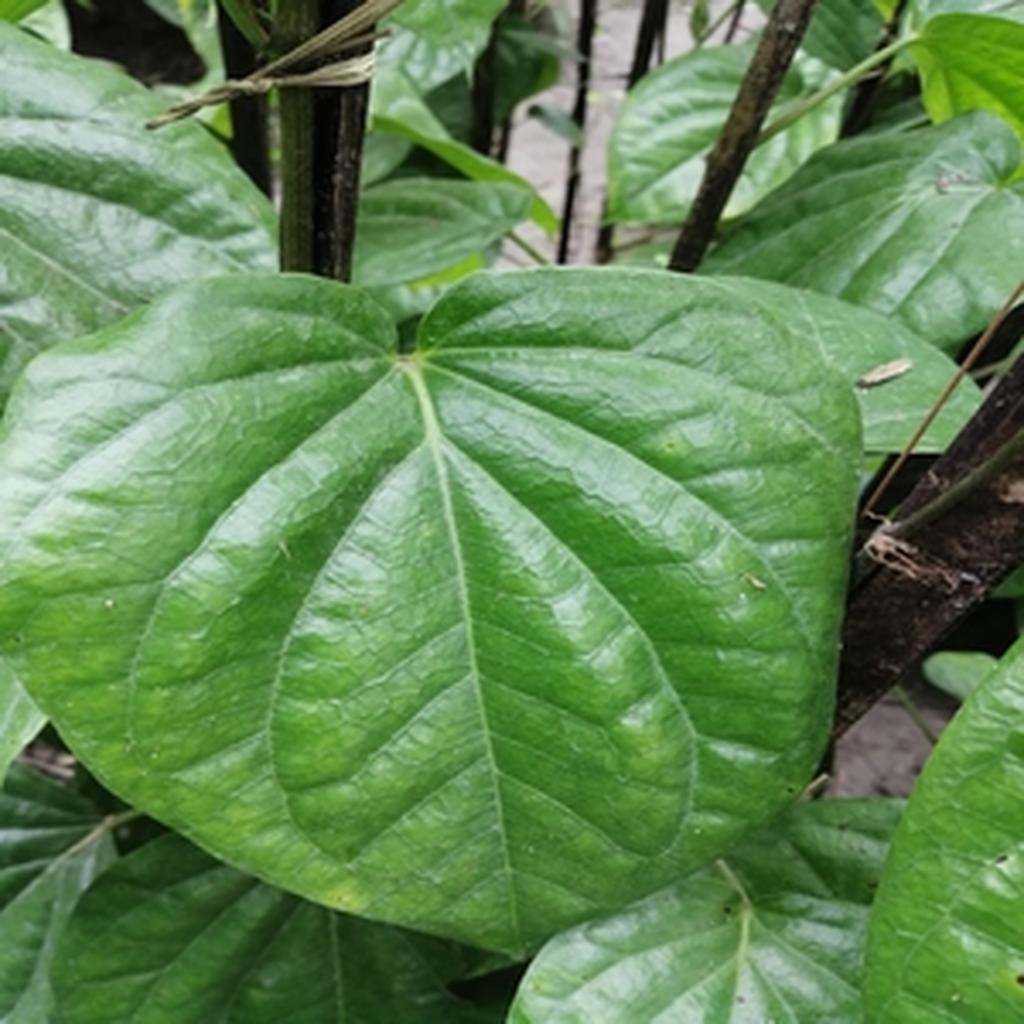
Label: Healthy_Leaf